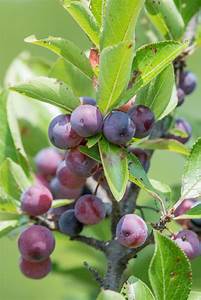
Label: others